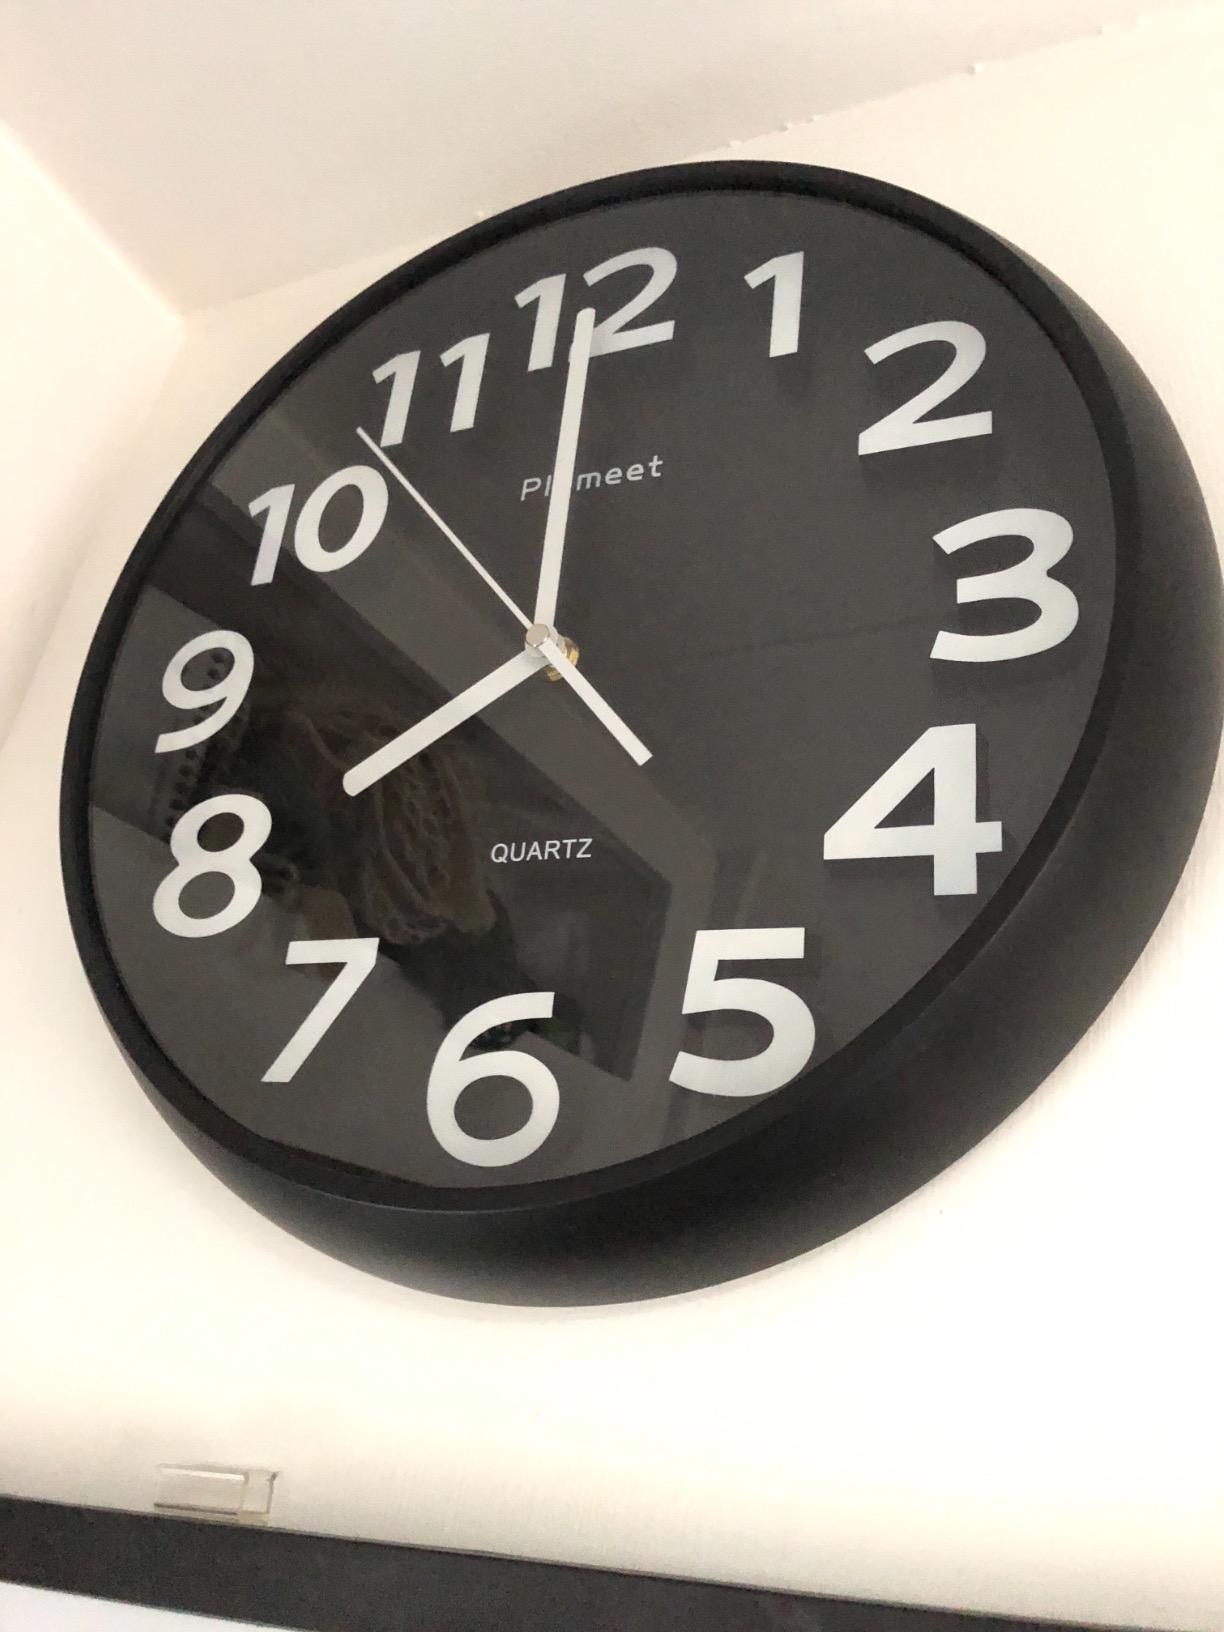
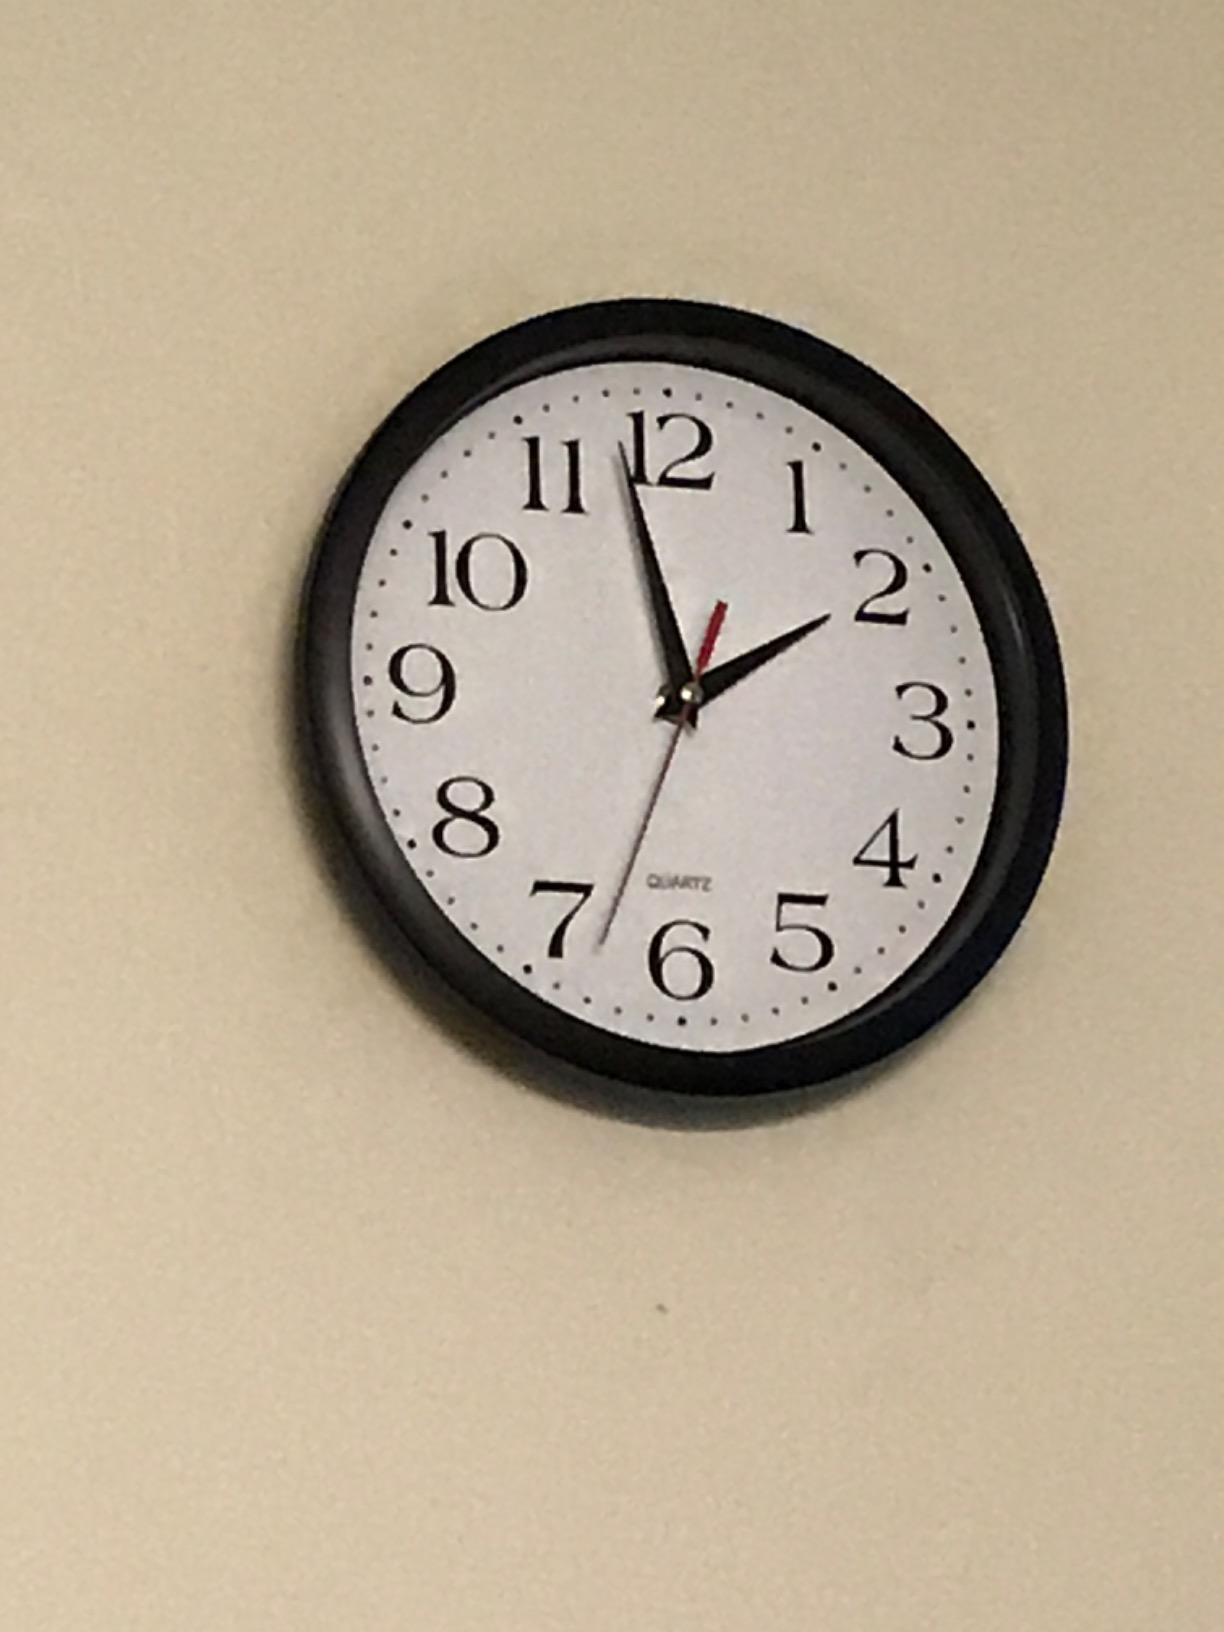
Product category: clock
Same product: no